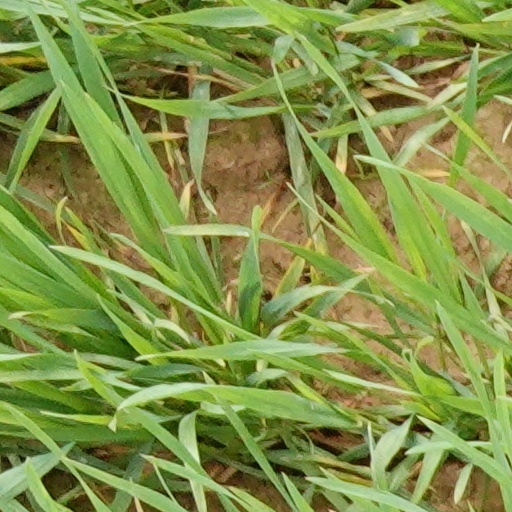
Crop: wheat